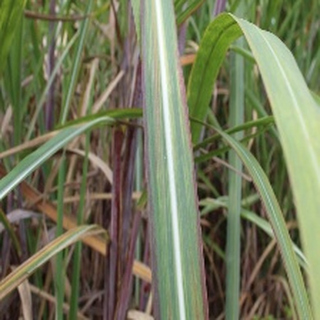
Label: sugarcane_bacterial_blight